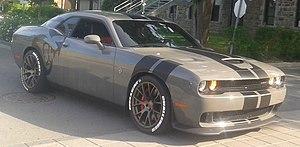
Ma photo d'un Dodge Challenger Hellcat à Ste-Anne-De-Bellevue , Québec, Canada au Ça roule au bord de l'eau 2018.